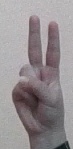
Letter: taa